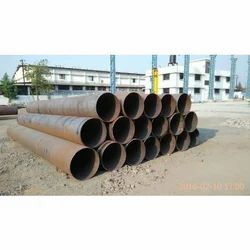
Label: CS_LSAW_Pipes